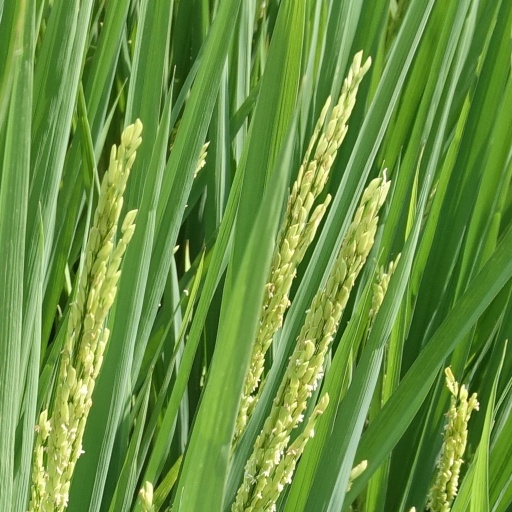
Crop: rice